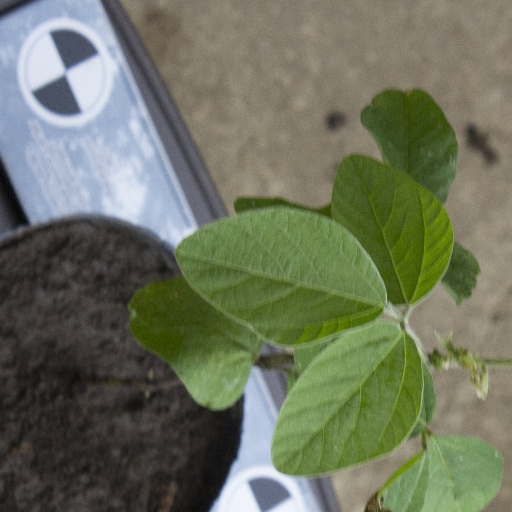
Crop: soybean